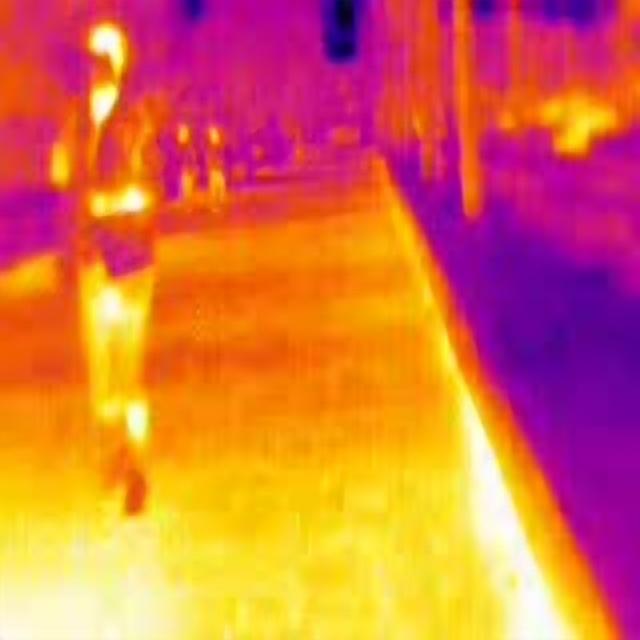
Detected objects:
label: person
label: person
label: person